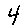
Label: 4